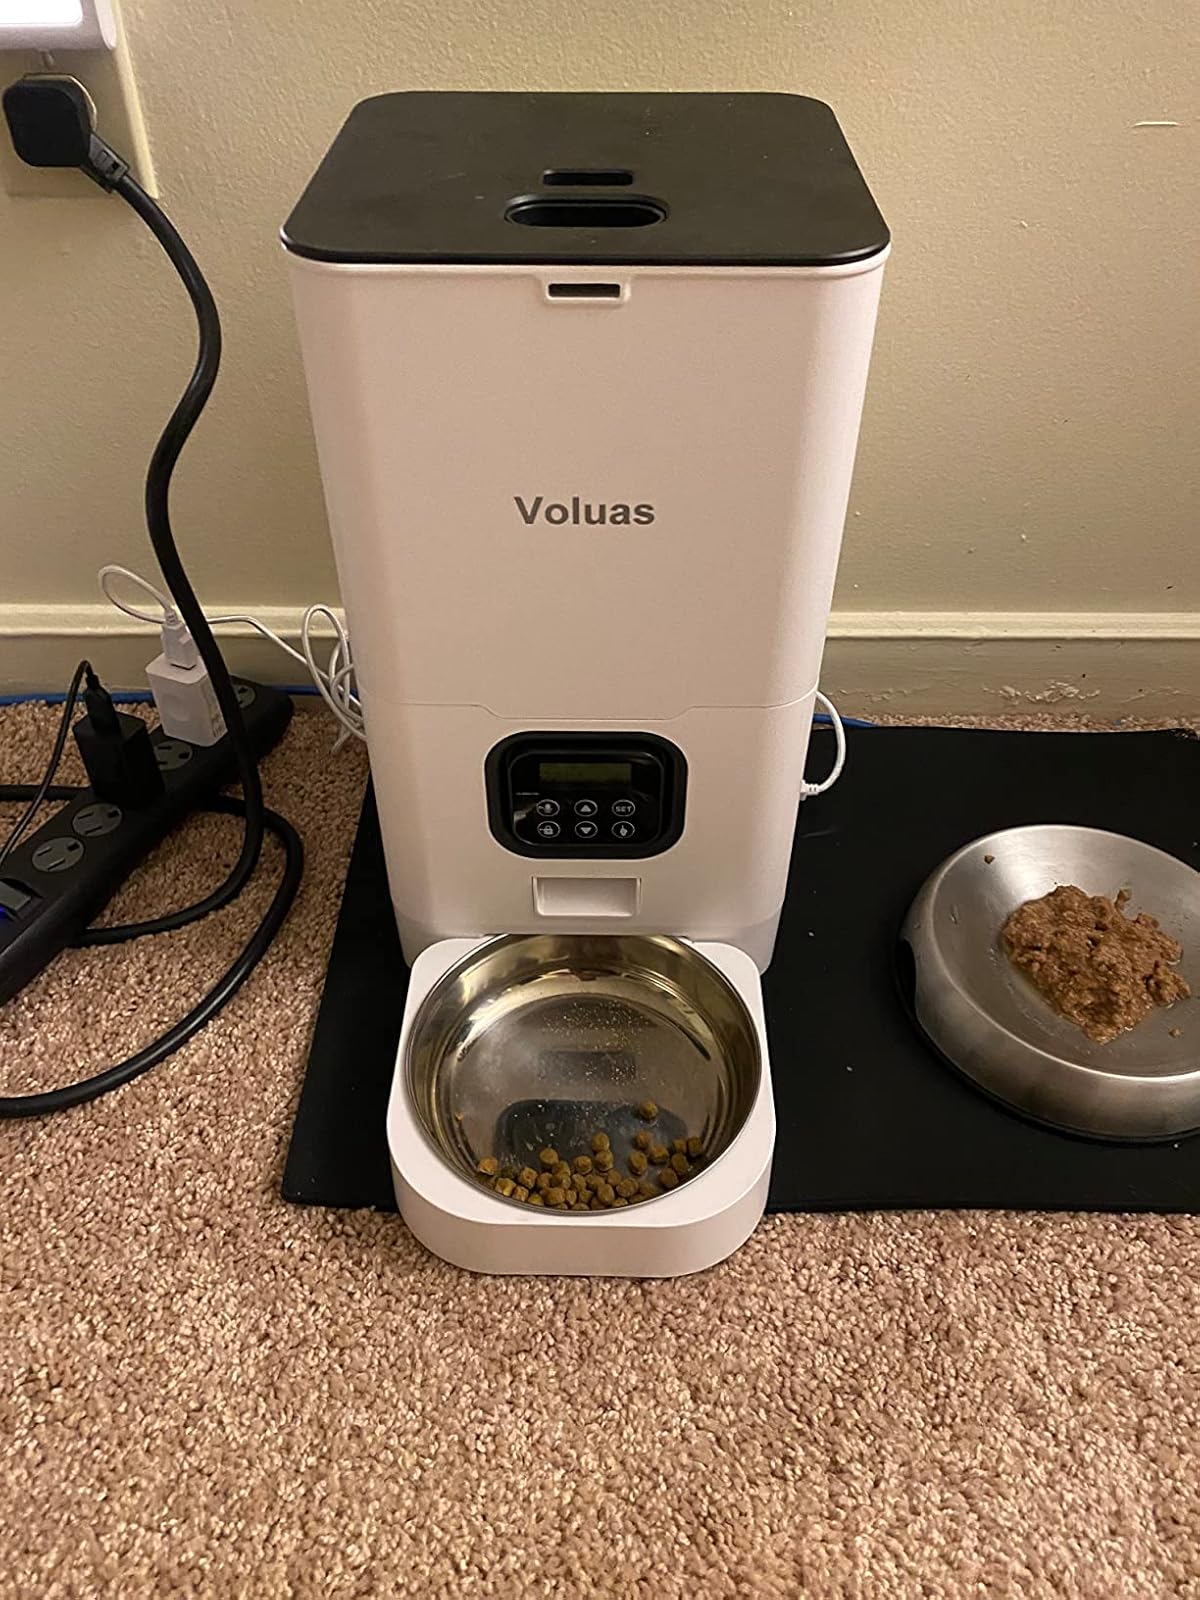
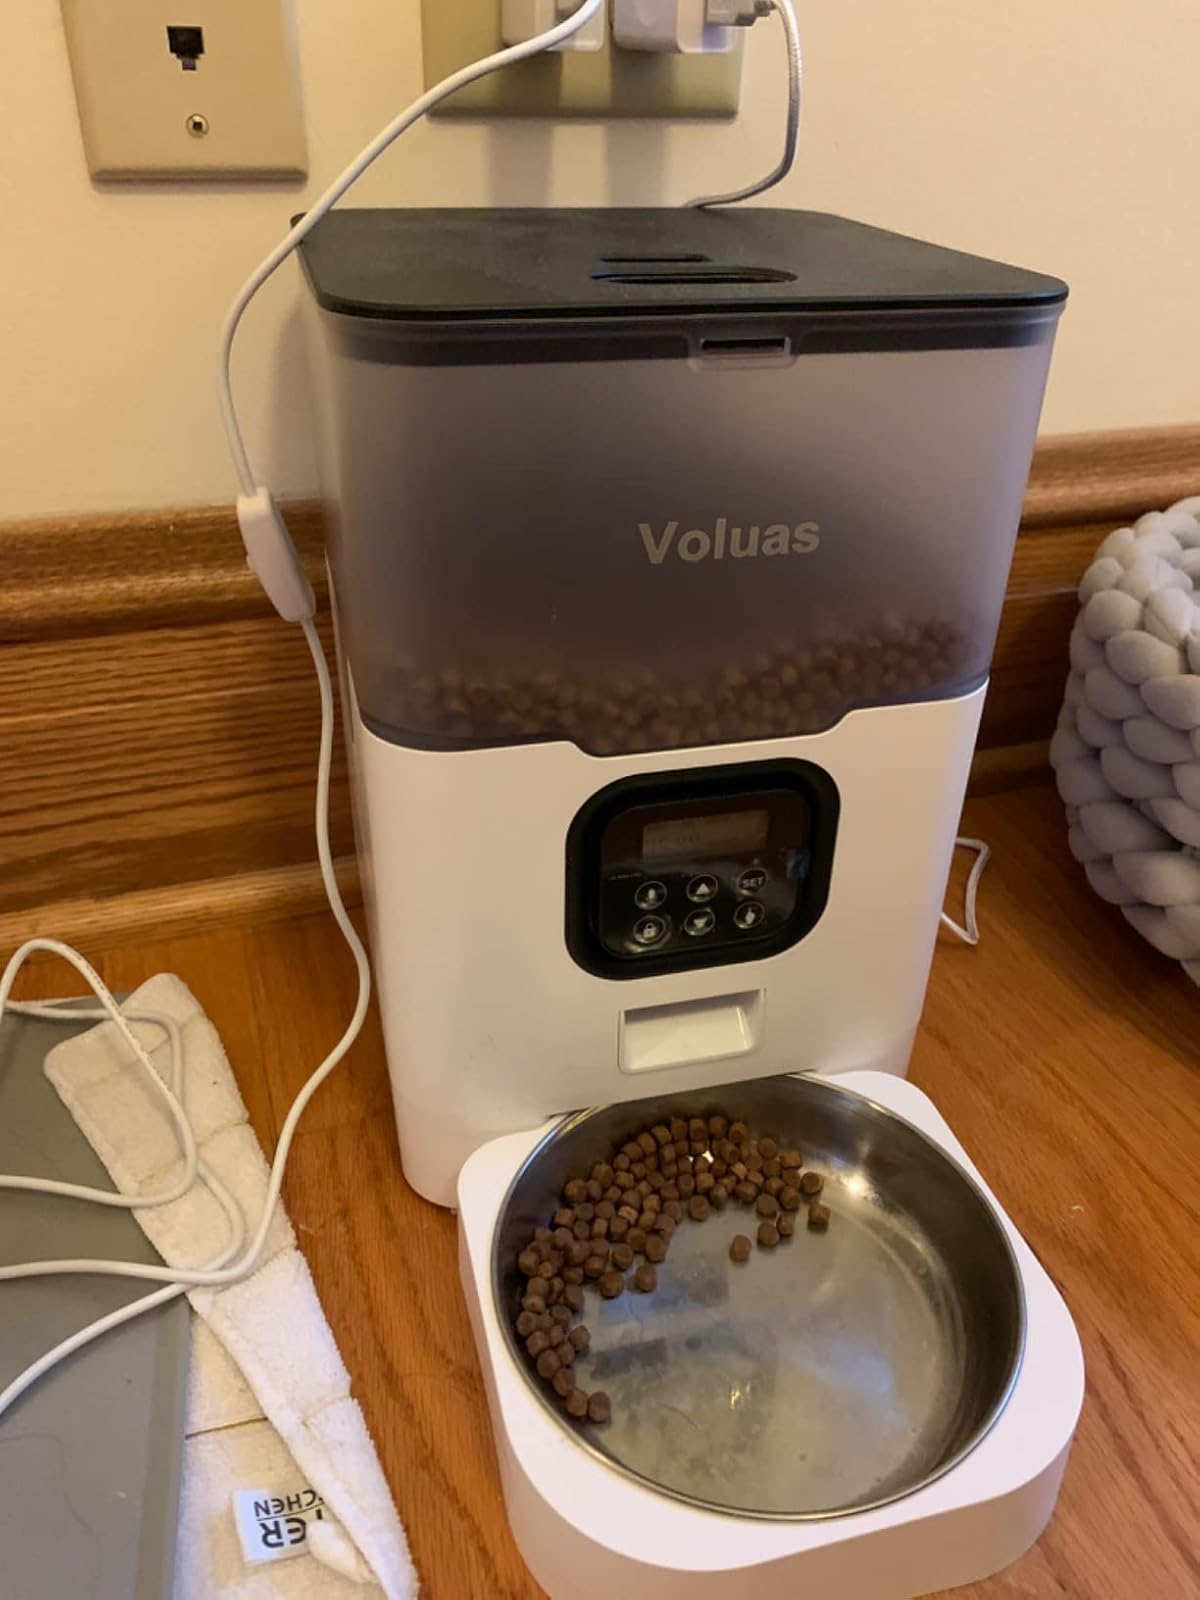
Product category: items_feeder
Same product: no